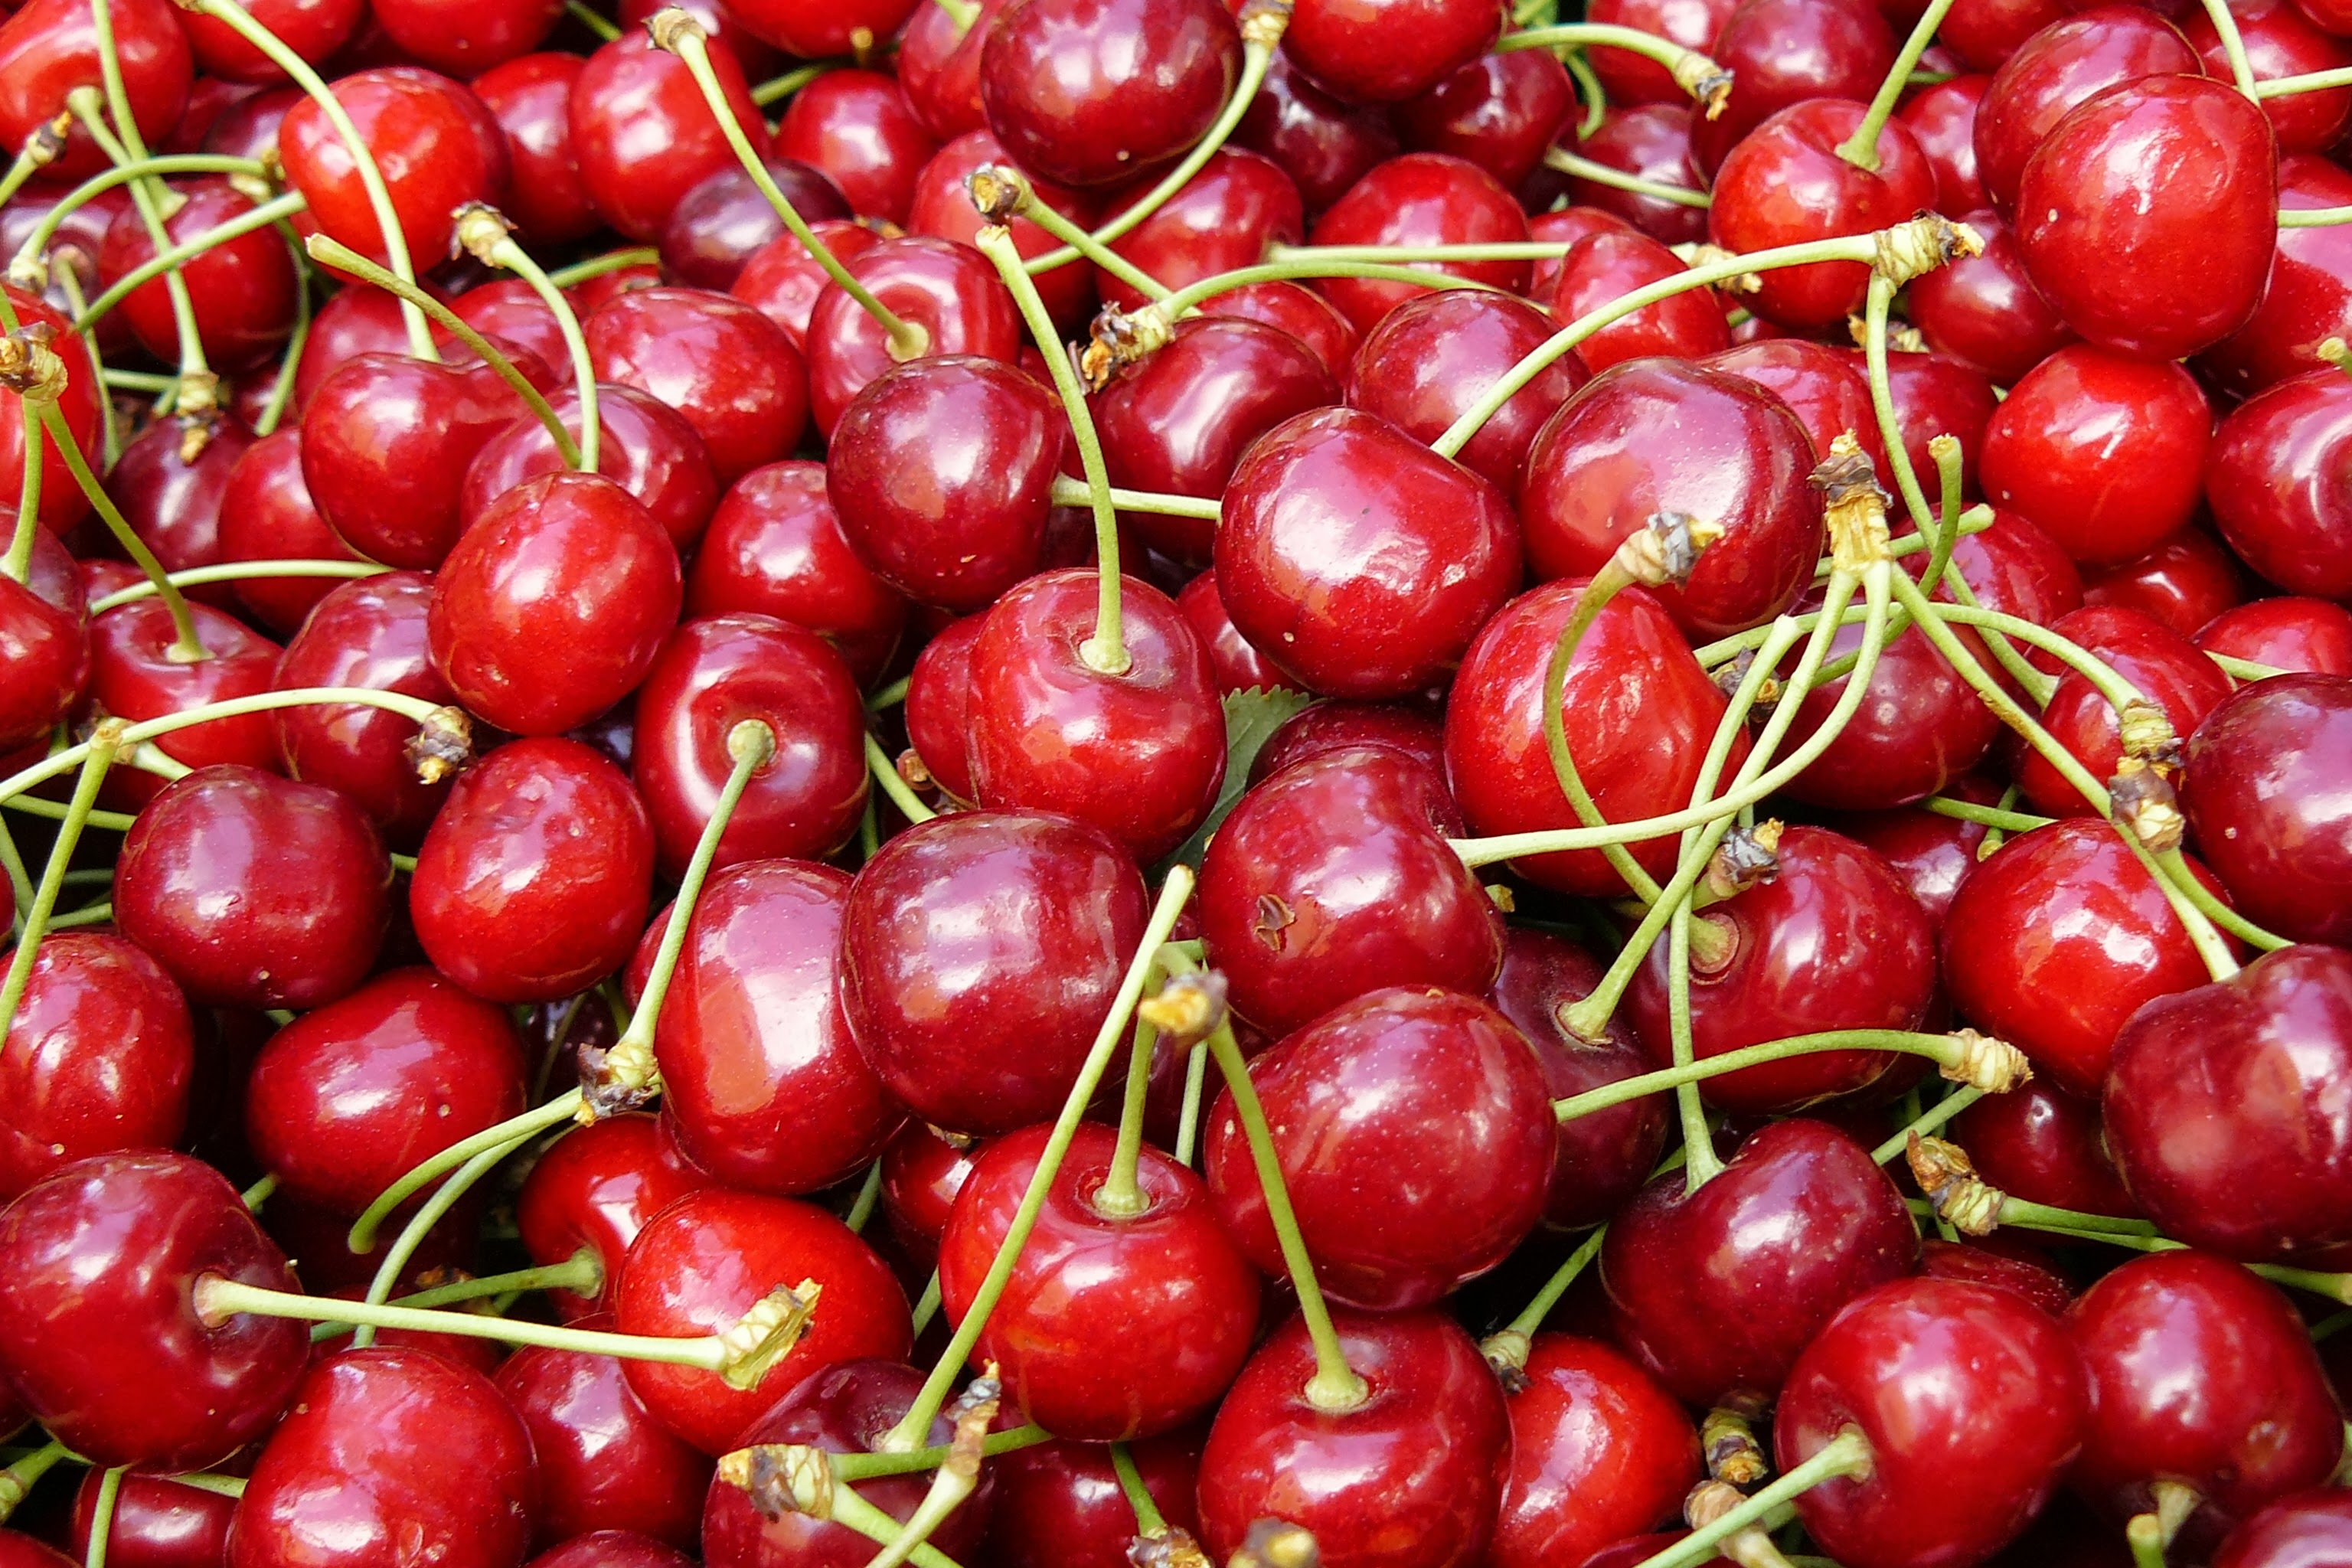
plant, fruit, berry, sweet, flower, food, red, produce, fine, cherry, red fruit, mature, flowering plant, rose family, acerola, malpighia, land plant, rose order, zante currant